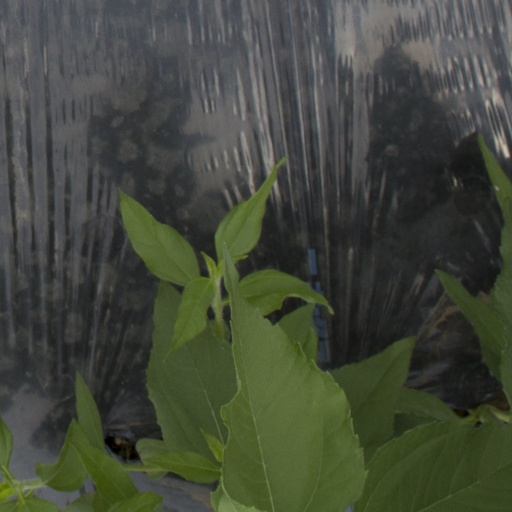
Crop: Jerusalem artichoke